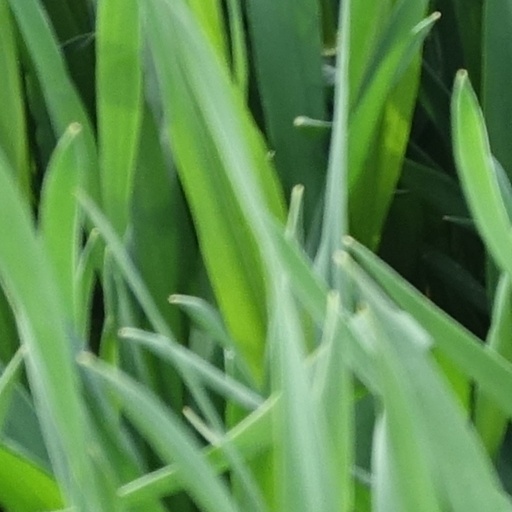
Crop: wheat